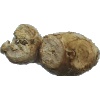
Label: ginger_root